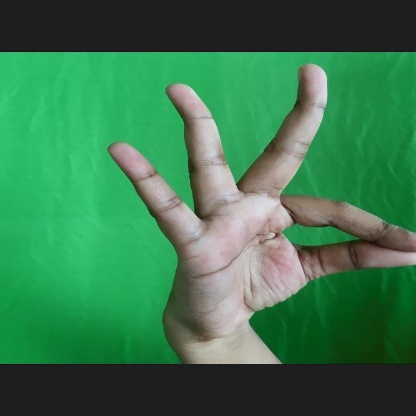
Mudra: Hamsasyam